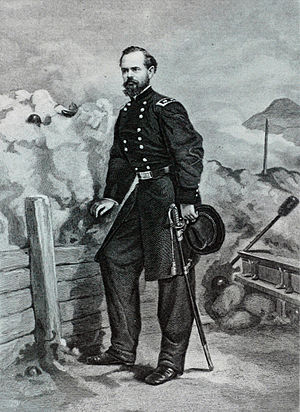
James B. McPherson / Borgerkrigen
Litografi of McPherson
James Birdseye McPherson var en karriereofficer i den amerikanske hær, som gjorde tjeneste som general i den amerikanske borgerkrig. Han blev dræbt i Slaget ved Atlanta og var en af de højest rangerende officerer i unionshæren, som blev dræbt under krigen.